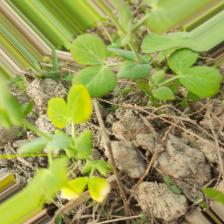
Label: Normal